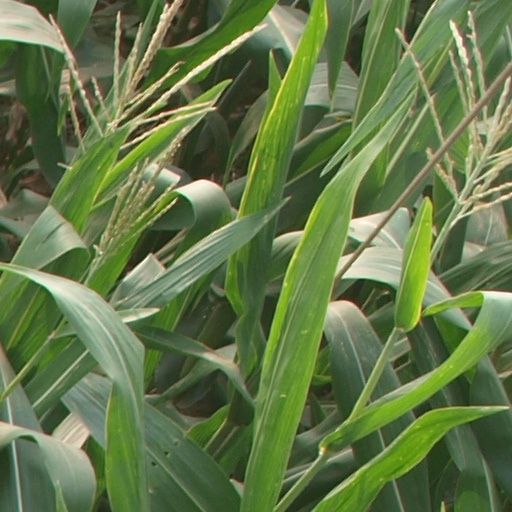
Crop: maize; corn